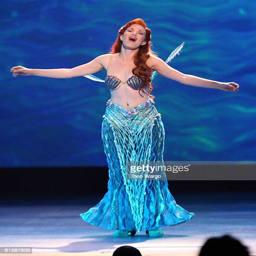
theatre actor performs on stage during awards